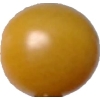
Label: tomato_cherry_yellow